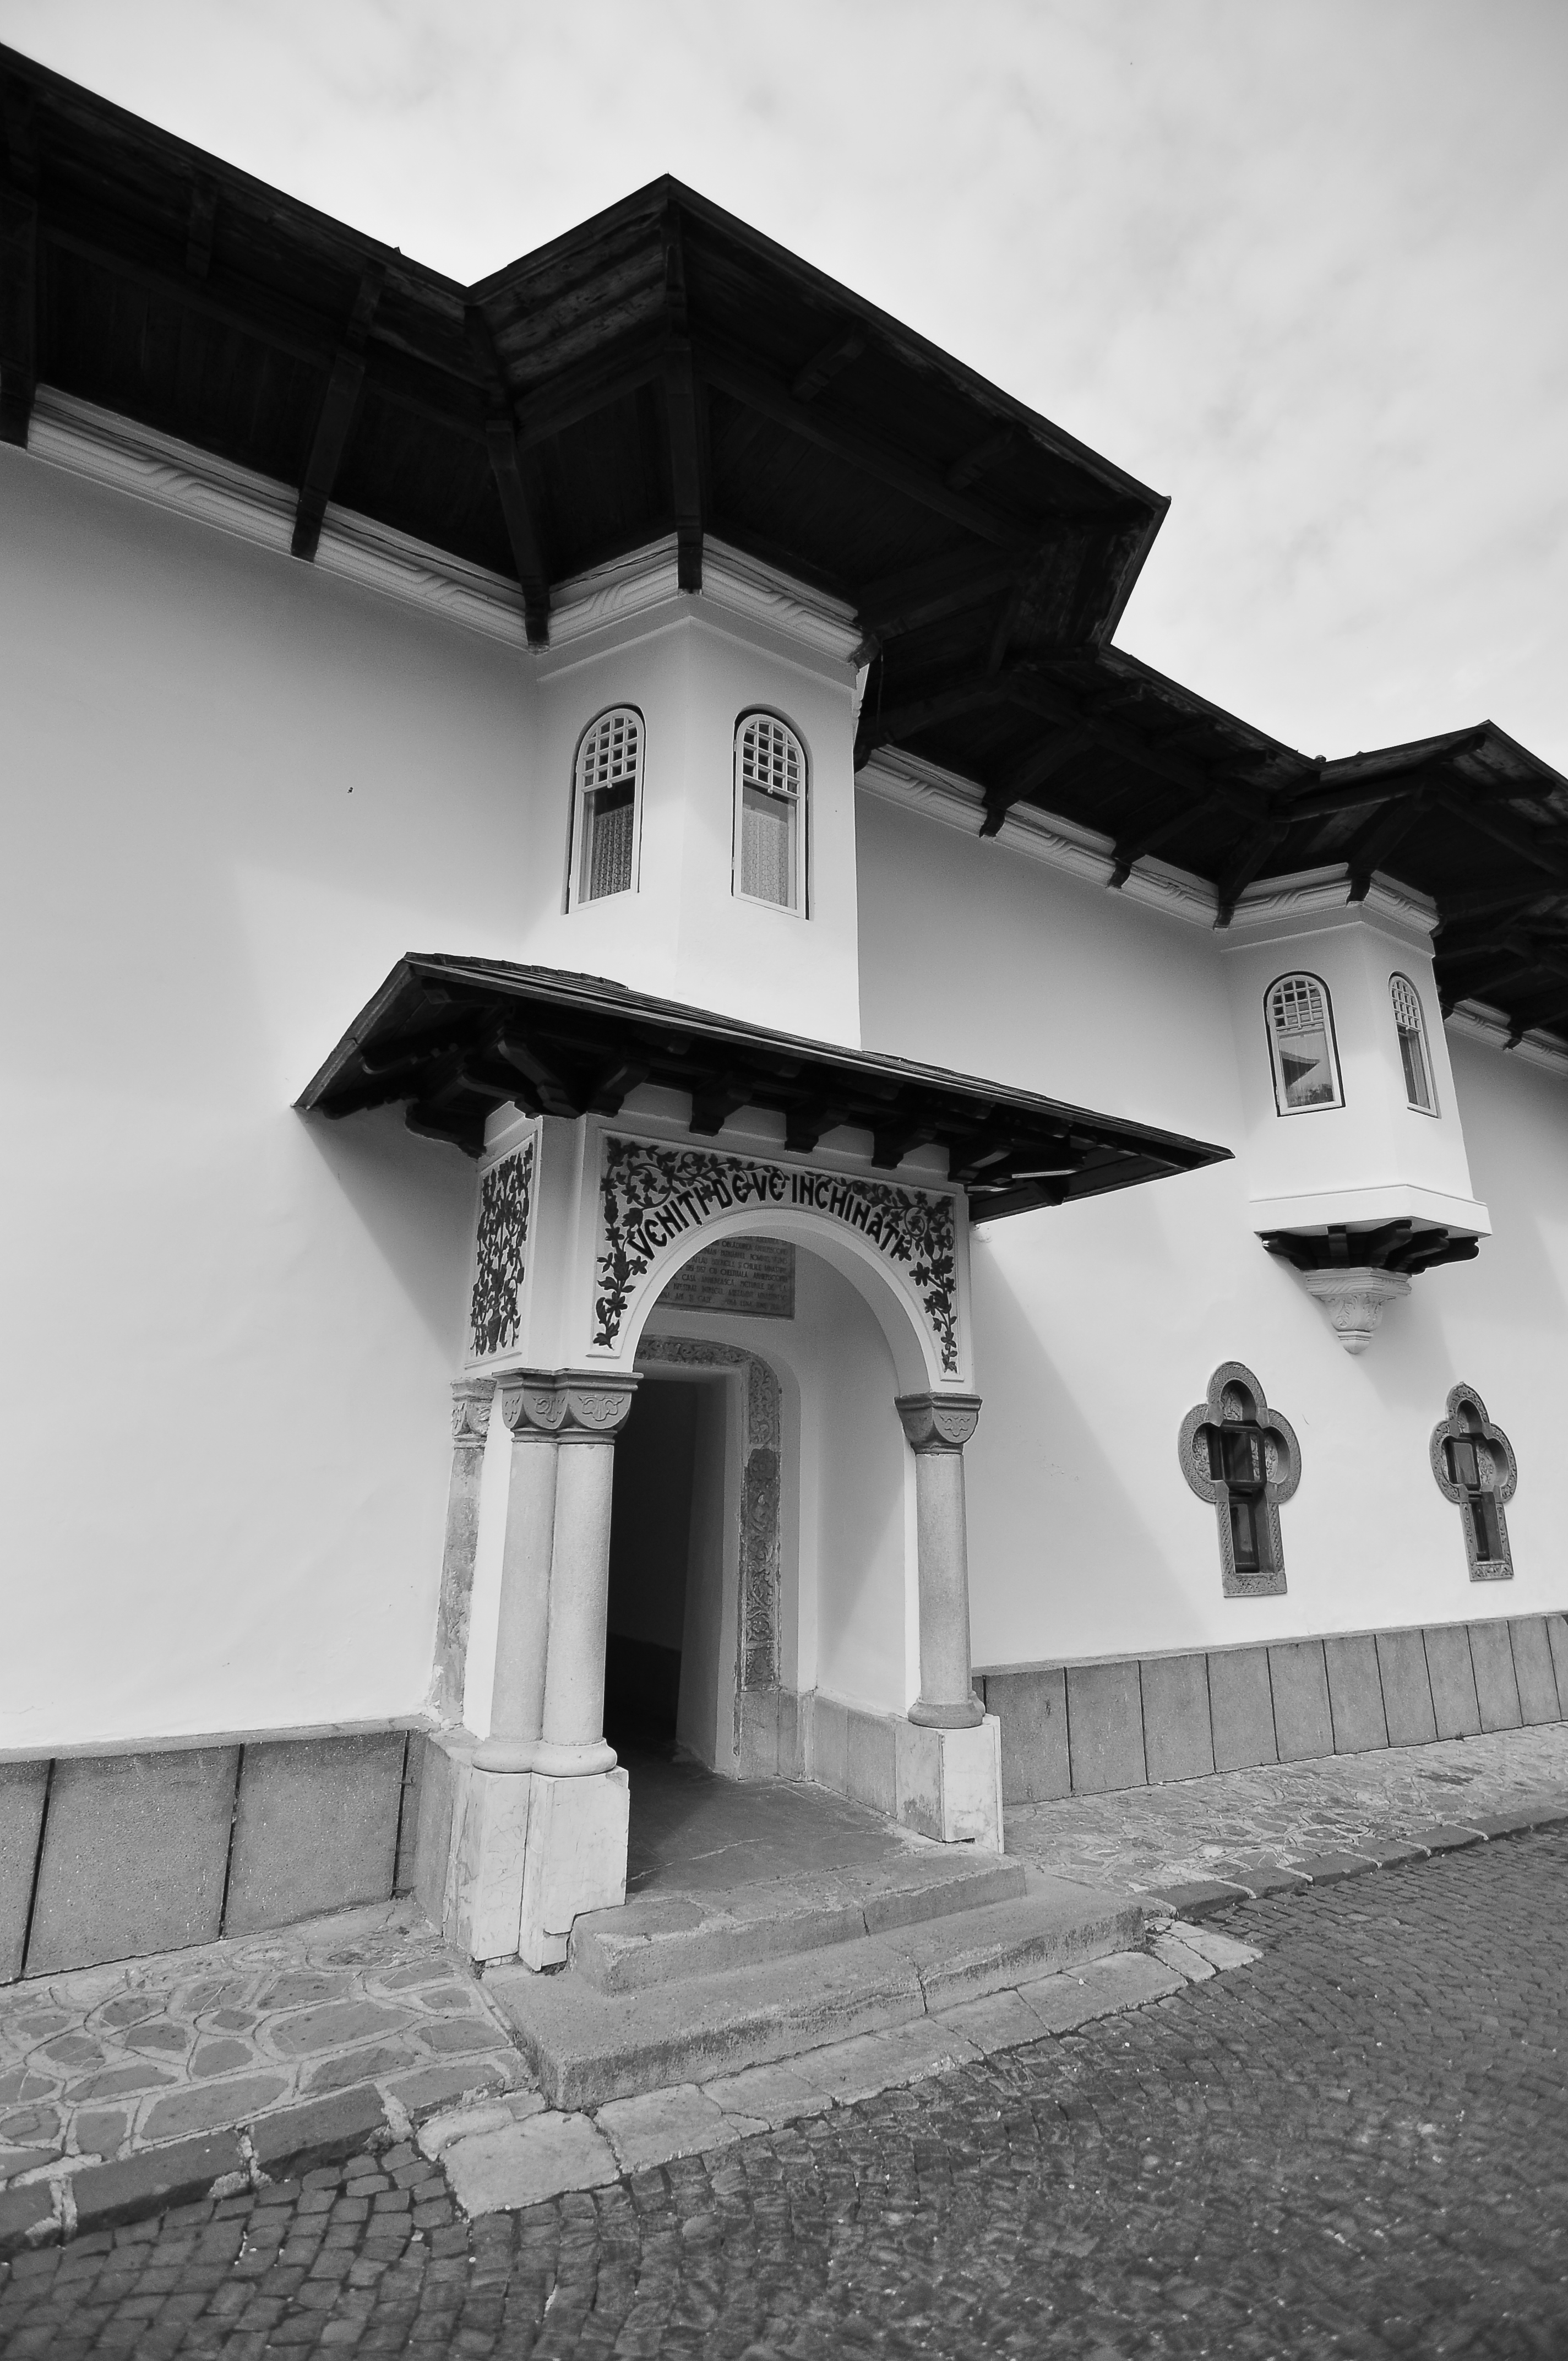
black and white, architecture, structure, white, photography, house, building, monument, photo, arch, column, religion, church, black, monochrome, christian, photos, religious, de, monastery, churches, photograph, fotografie, christianity, romana, arc, orthodox, eastern, shape, romania, bor, biserica, arhitectura, orthodoxy, romanian, ortodoxa, patrimoniu, manastirea, manastire, ortodoxia, ortodoxie, ecclesiastical, bisericeasc, cladire, edificiu, sinaia, lmiphiiaa16691, cre tinism, cre tin, monochrome photography